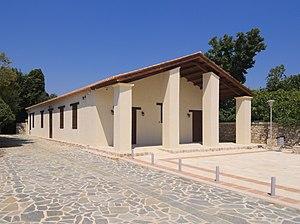
L’expédition de Morée est le nom donné à l’intervention terrestre de l’armée française dans le Péloponnèse entre 1828 et 1833, lors de la guerre d'indépendance grecque, afin de libérer la région des forces d'occupation turco-égyptiennes. Elle est également accompagnée d'une expédition scientifique mandatée par l'Institut de France.
Joseph-Victor Audoÿ, né le 9 mai 1782 à Lavaur, mort le 25 novembre 1871 à Saint-Lieux-lès-Lavaur, au Château des Cambards, est un général, officier du génie et homme politique français.